Lunar: Silver Star Harmony

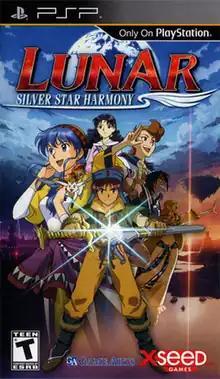
North American cover art

Lunar: Silver Star Harmony, known in Japan as , is the third remake of the 1992 role-playing video game "". It was developed by Game Arts in 2009 and released exclusively for the PlayStation Portable by GungHo Works in Japan, by Xseed Games North America, and by Game Arts in Europe and Australia (PSN only).